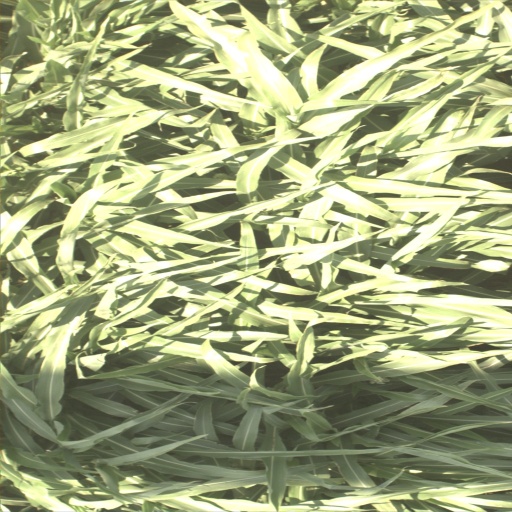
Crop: sorghum